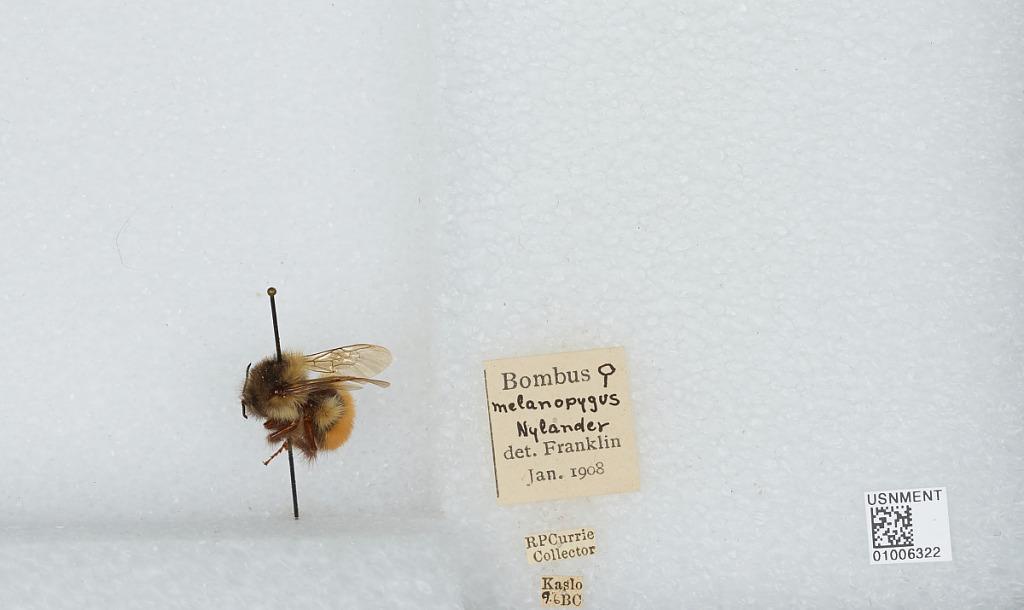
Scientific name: Bombus (Pyrobombus) melanopygus Nylander
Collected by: R. Currie
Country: Canada
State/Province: British Columbia
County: Regional District of Central Kootenay
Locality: Kaslo
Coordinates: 49.9133, -116.911
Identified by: Franklin